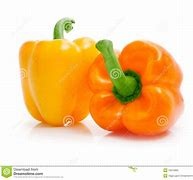
Label: capsicum